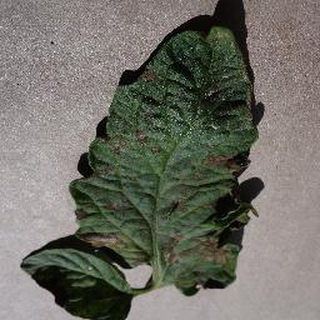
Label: tomato_early_blight